Simon Tong

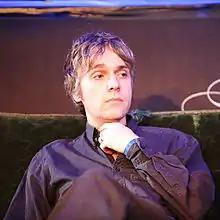
Simon Tong in 2007

Simon Tong (born 9 July 1972) is an English guitarist and keyboardist who was a member of the Verve between 1996 and 1999. He has played with Damon Albarn on tour with his bands Blur and Gorillaz, and as a member of the Good, the Bad & the Queen. He ranks in BBC's "The Axe Factor" as the 40th greatest guitarist of the last 30 years.